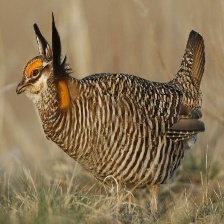
Species: GREATER PRAIRIE CHICKEN
Scientific name: TYMPANUCHUS CUPIDO